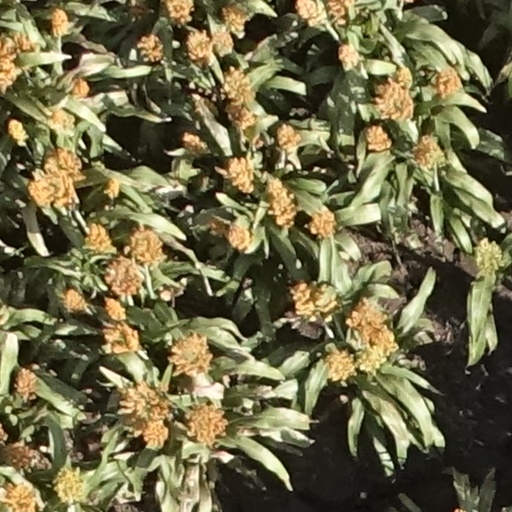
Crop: sorghum